Equation Group

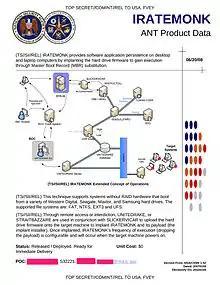
The NSA's listing of its Tailored Access Operations program named IRATEMONK from the NSA ANT catalog.

F-Secure claims that the Equation Group's malicious hard drive firmware is TAO program "IRATEMONK", one of the items from the NSA ANT catalog exposed in a 2013 "Der Spiegel" article. IRATEMONK provides the attacker with the ability to have their software application persistently installed on desktop and laptop computers, despite the disk being formatted, its data erased or the operating system re-installed. It infects the hard drive firmware, which in turn adds instructions to the disk's master boot record that causes the software to install each time the computer is booted up. It is capable of infecting certain hard drives from Seagate, Maxtor, Western Digital, Samsung, IBM, Micron Technology and Toshiba.